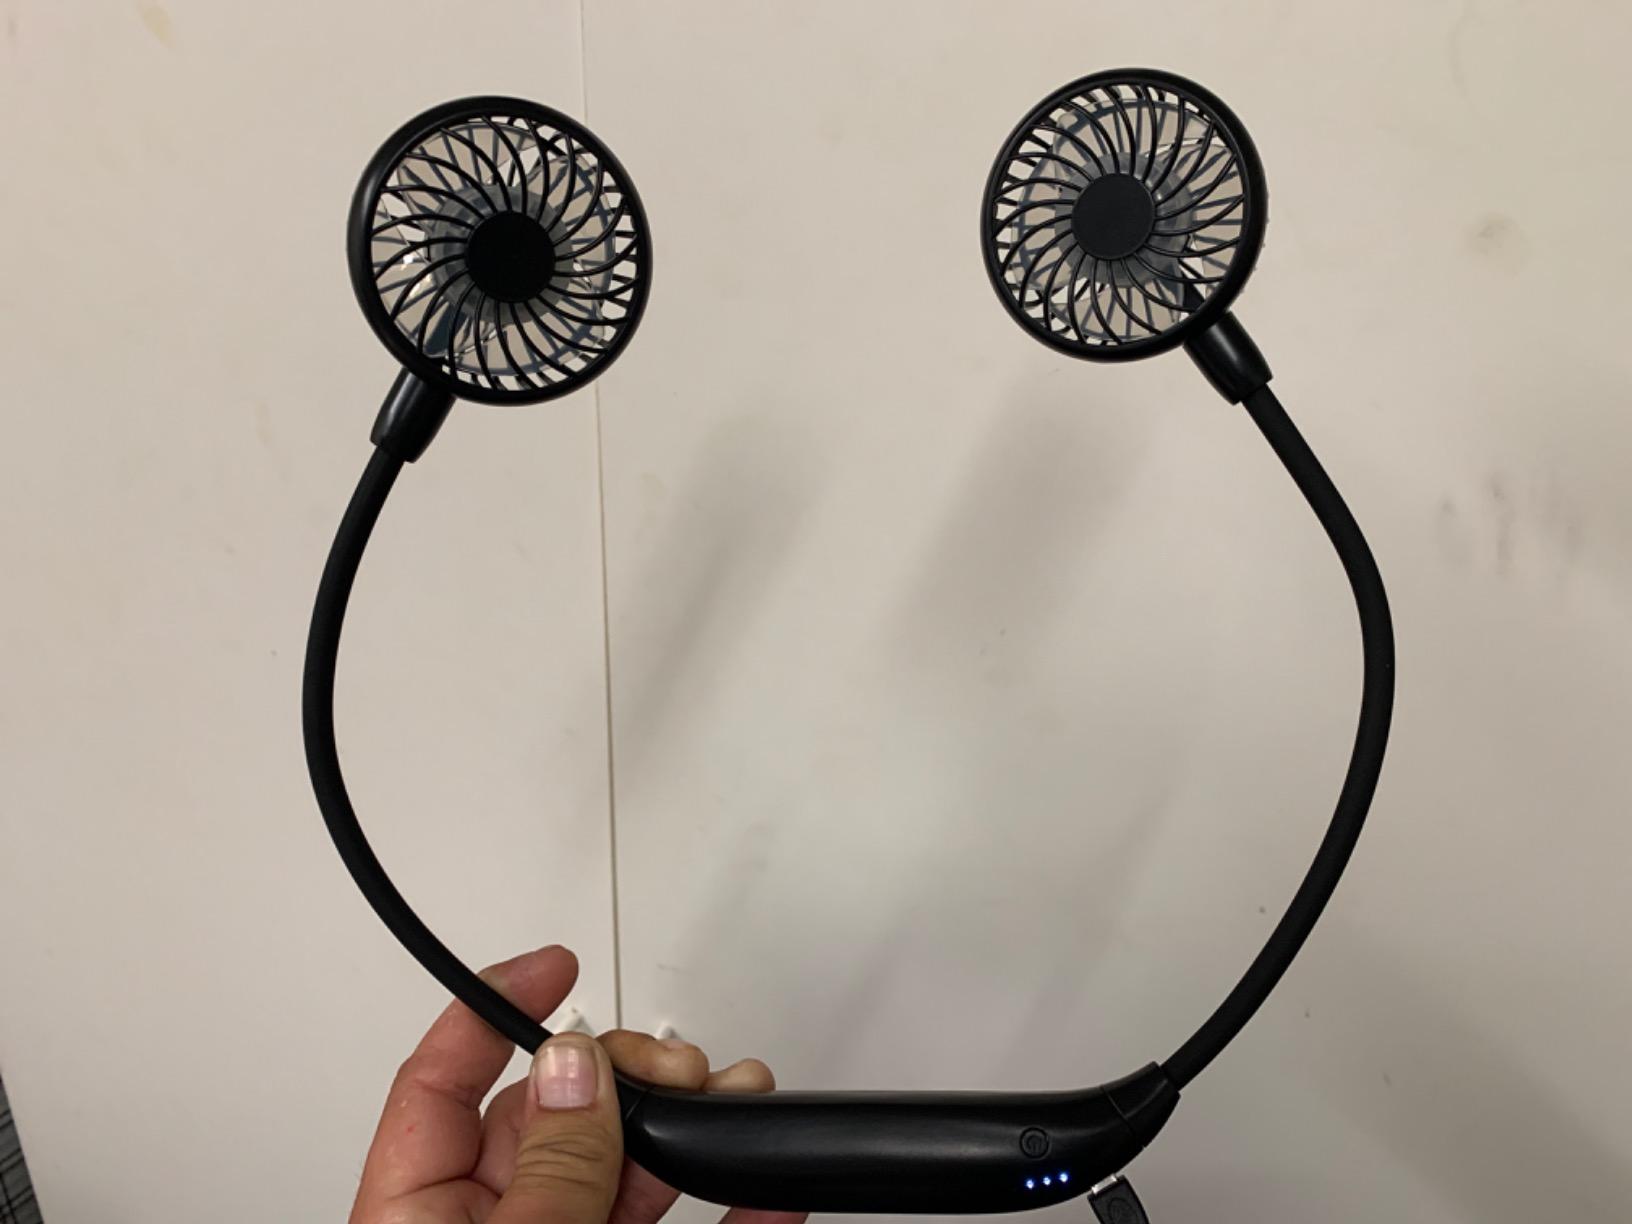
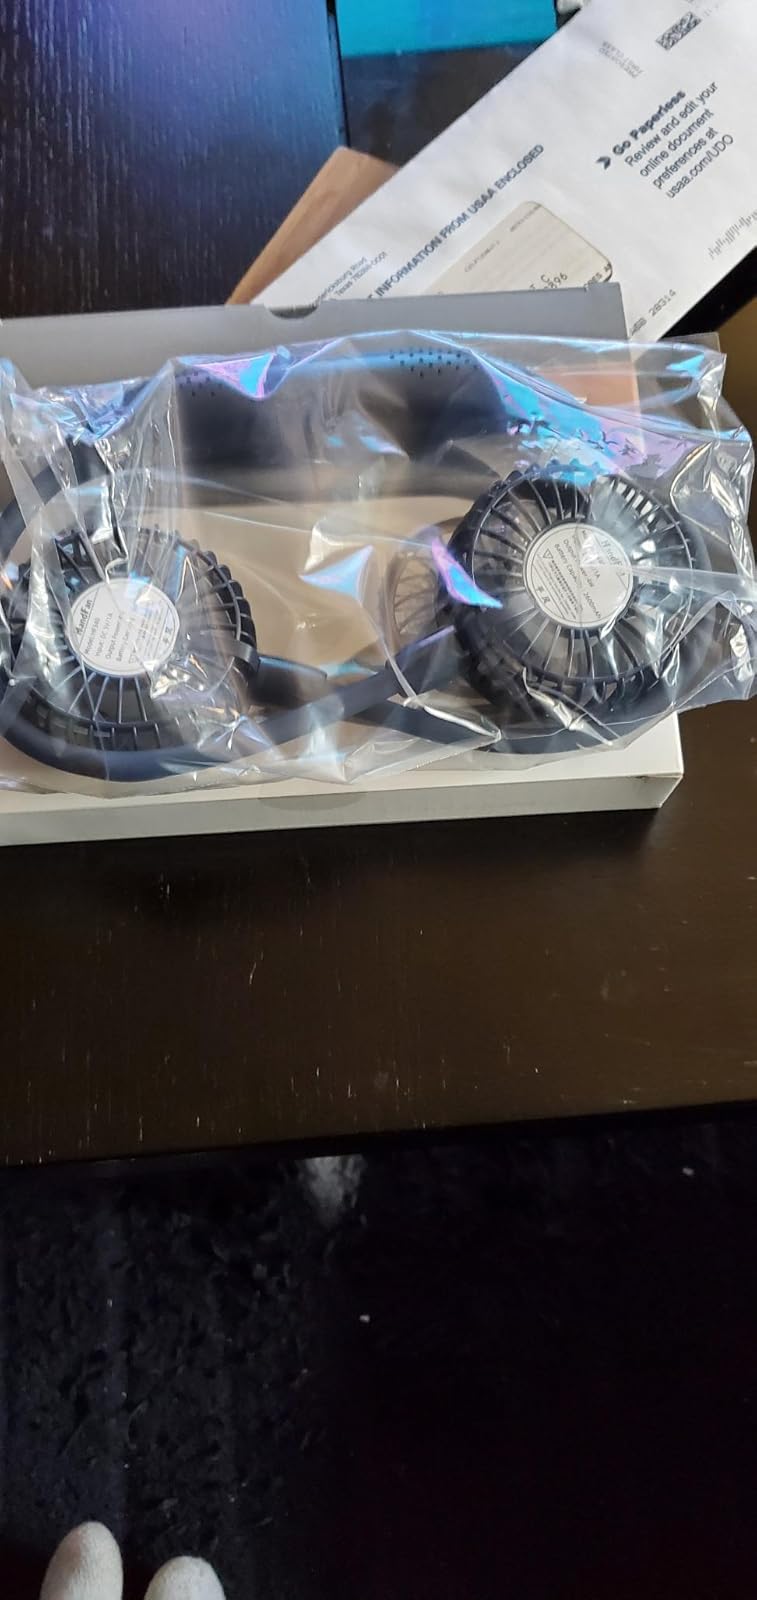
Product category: fan
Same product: no